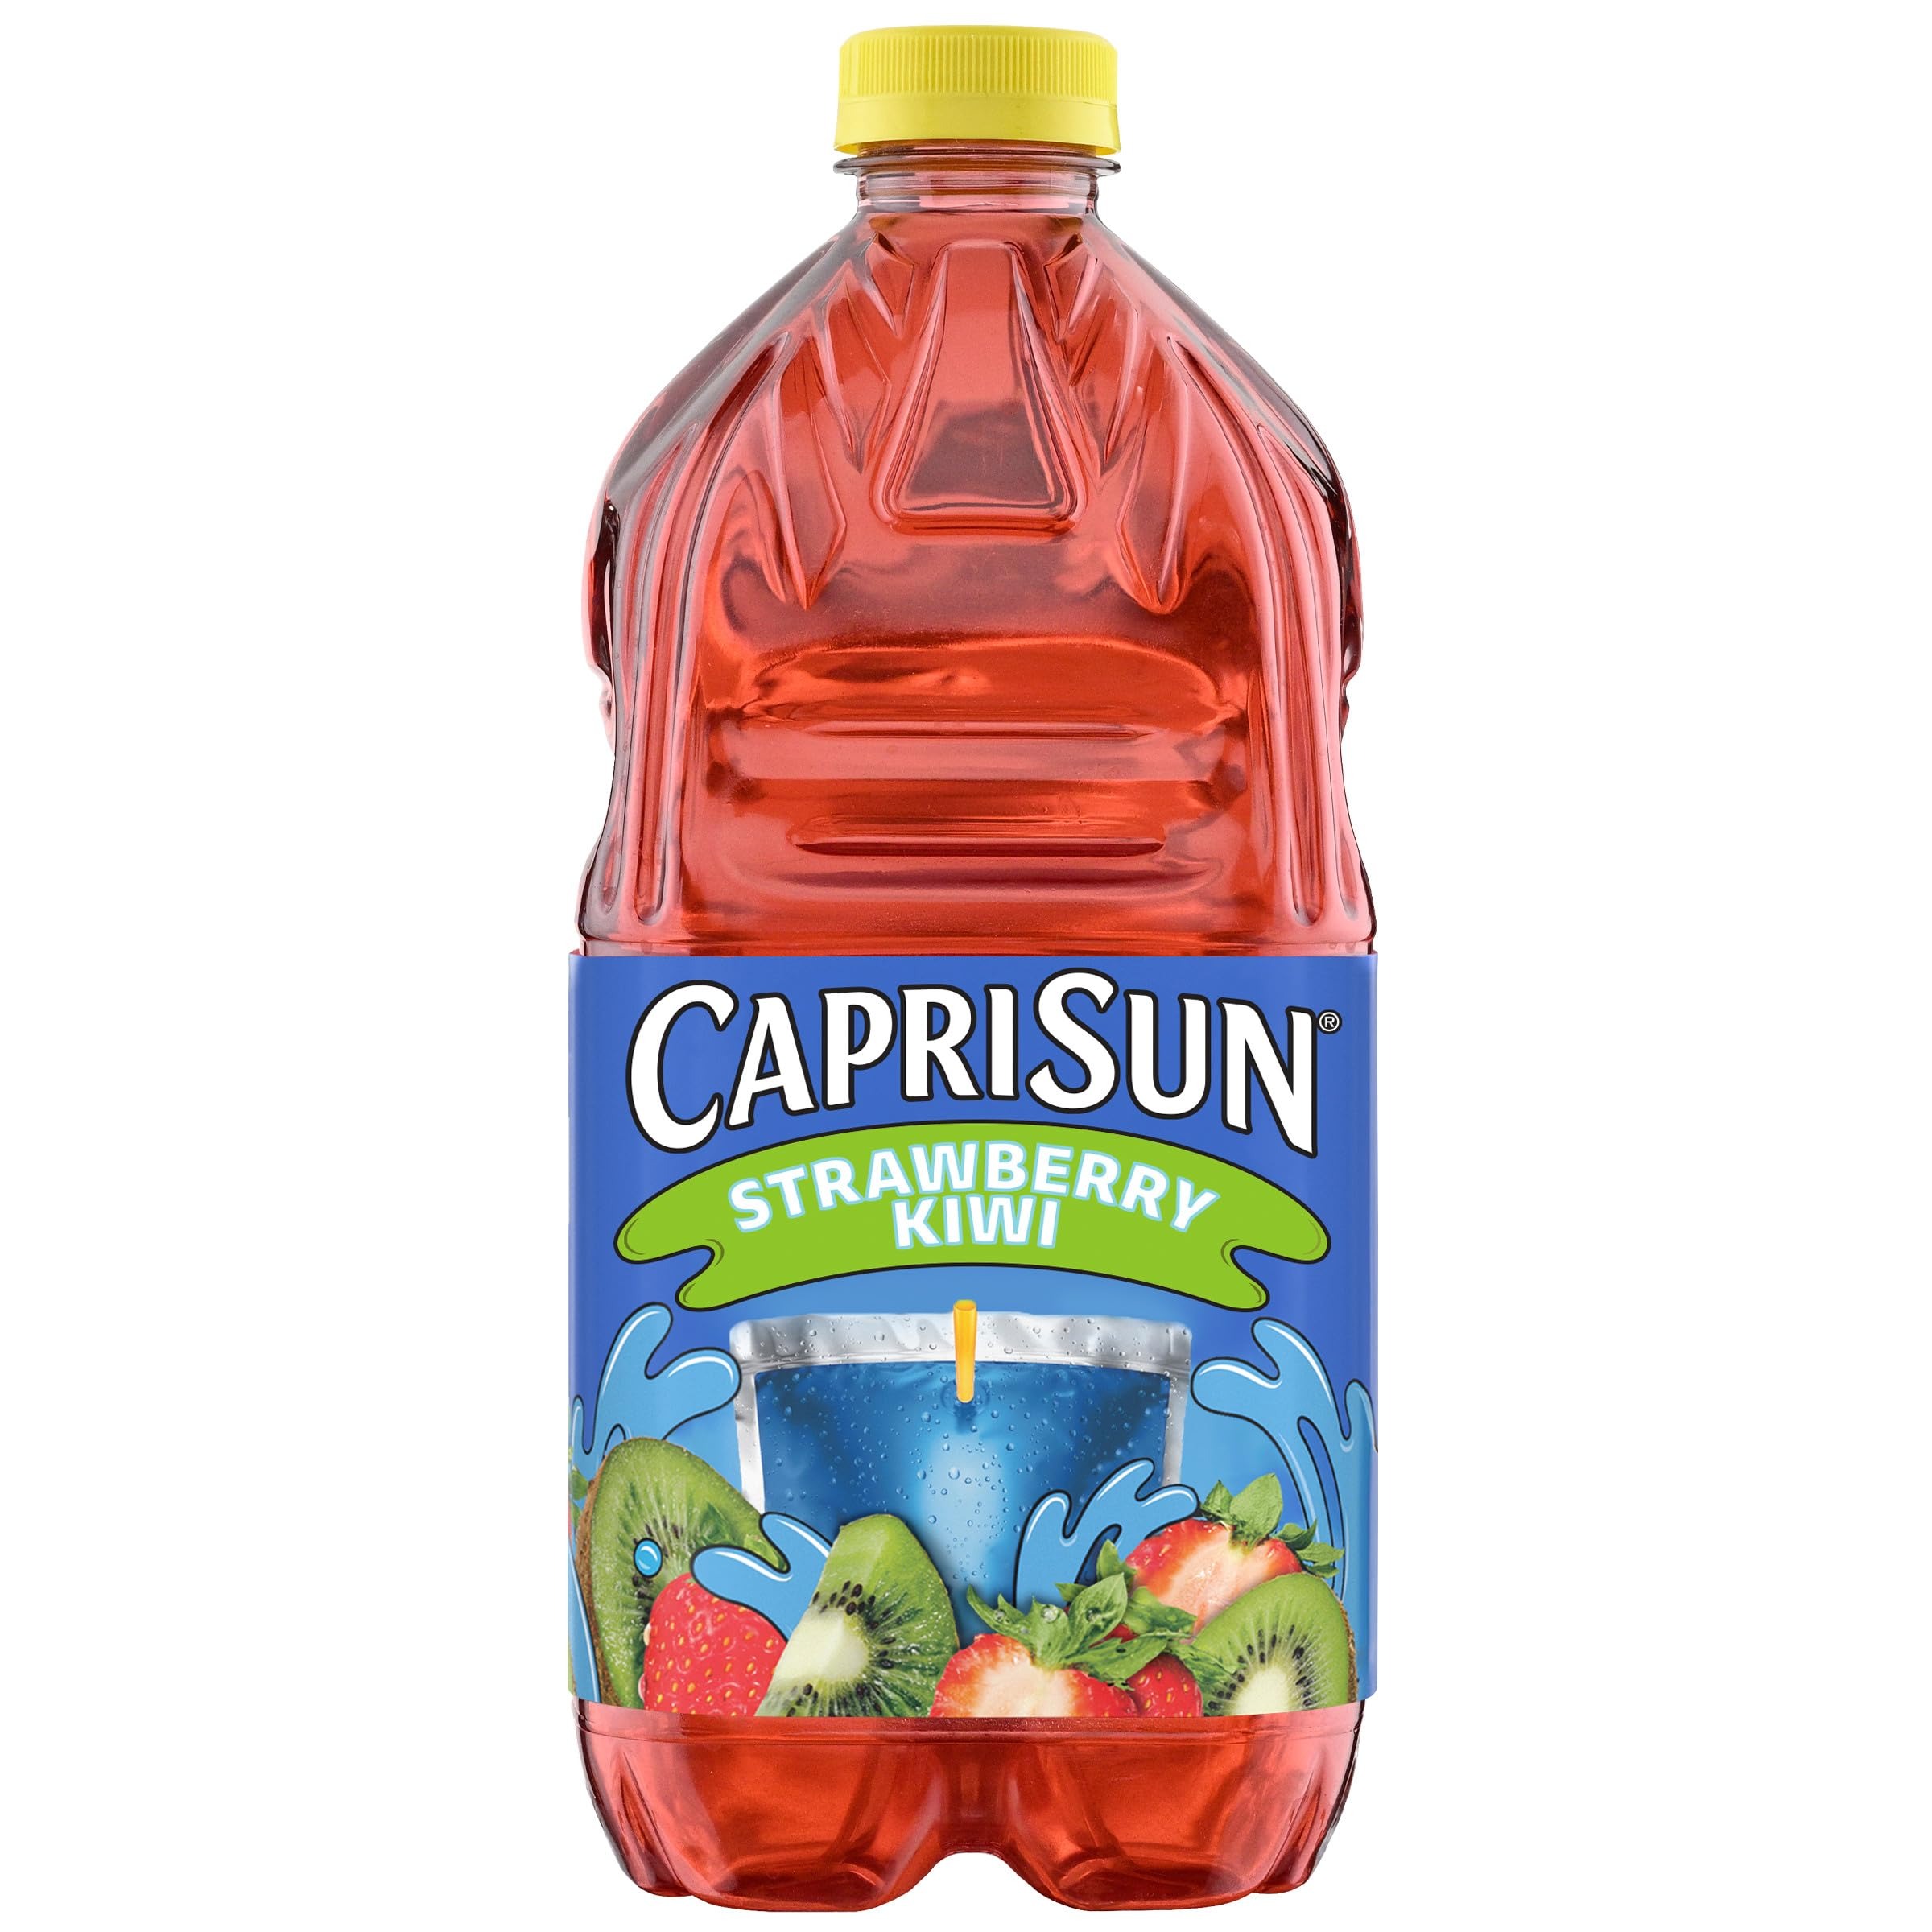
Item Name: Capri Sun Strawberry Kiwi Flavored Juice Drink Blend from concentrate with other natural flavors, 64 oz Bottle
Bullet Point 1: One 64 oz bottle of Capri Sun Strawberry Kiwi Flavored Juice Drink Blend from concentrate with other natural flavors
Bullet Point 2: The taste kids love, now in a bottle the whole family can enjoy
Bullet Point 3: Each 64 oz bottle is equal to 10 pouches so you can stock up for at-home convenience
Bullet Point 4: We believe in keeping it real, that's why our juice is made with fruit juice
Bullet Point 5: No artificial dyes, flavors, sweeteners or preservatives
Bullet Point 6: A convenient way to enjoy Capri Sun in any serving size or cup at home
Bullet Point 7: The perfect splash of fun for gatherings, parties or family meals
Bullet Point 8: With 8 servings in every bottle, you get more to enjoy without running out too soon
Bullet Point 9: Shake well before pouring and refrigerate after opening
Value: 64.0
Unit: Fl Oz

Price: 2.48